U.S. Route 322 Business (West Chester, Pennsylvania)

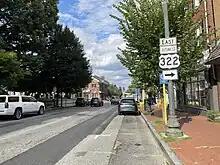
US 322 Bus. eastbound approaching the beginning of PA 3 eastbound in West Chester

Upon reaching High Street, US 322 Bus. turns southeast onto that street, with East Market and East Chestnut streets continuing east as PA 3. At the northwest corner of High and Market streets is the historic Chester County Courthouse. US 322 Bus. follows two-lane undivided South High Street southeast through more of the downtown and intersects the beginning of westbound PA 842, which follows West Miner Street. The route leaves the downtown area and continues past a mix of homes and businesses. The road intersects the northern terminus of PA 52 at Price Street and runs southeast through the West Chester University of Pennsylvania campus. At the Rosedale Avenue intersection, US 322 Bus. leaves West Chester for West Goshen Township and becomes a three-lane road with a center left-turn lane that passes homes to the west and the university to the east. The route curves south into wooded neighborhoods and loses the center turn lane. US 322 Bus. widens to four lanes and passes businesses before it comes to its eastern terminus at an interchange with US 202/US 322 at the southern terminus of the freeway bypass of West Chester. South of here, the road continues south as US 202/US 322, called the Wilmington Pike.